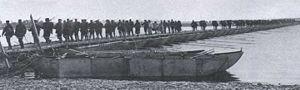
La bataille du fleuve Yalou, du 30 avril au 1ᵉʳ mai 1904, est le premier affrontement terrestre de la guerre russo-japonaise. Elle a lieu près de Wiju dans le cours inférieur du Yalou à la frontière entre la Corée et la Chine.